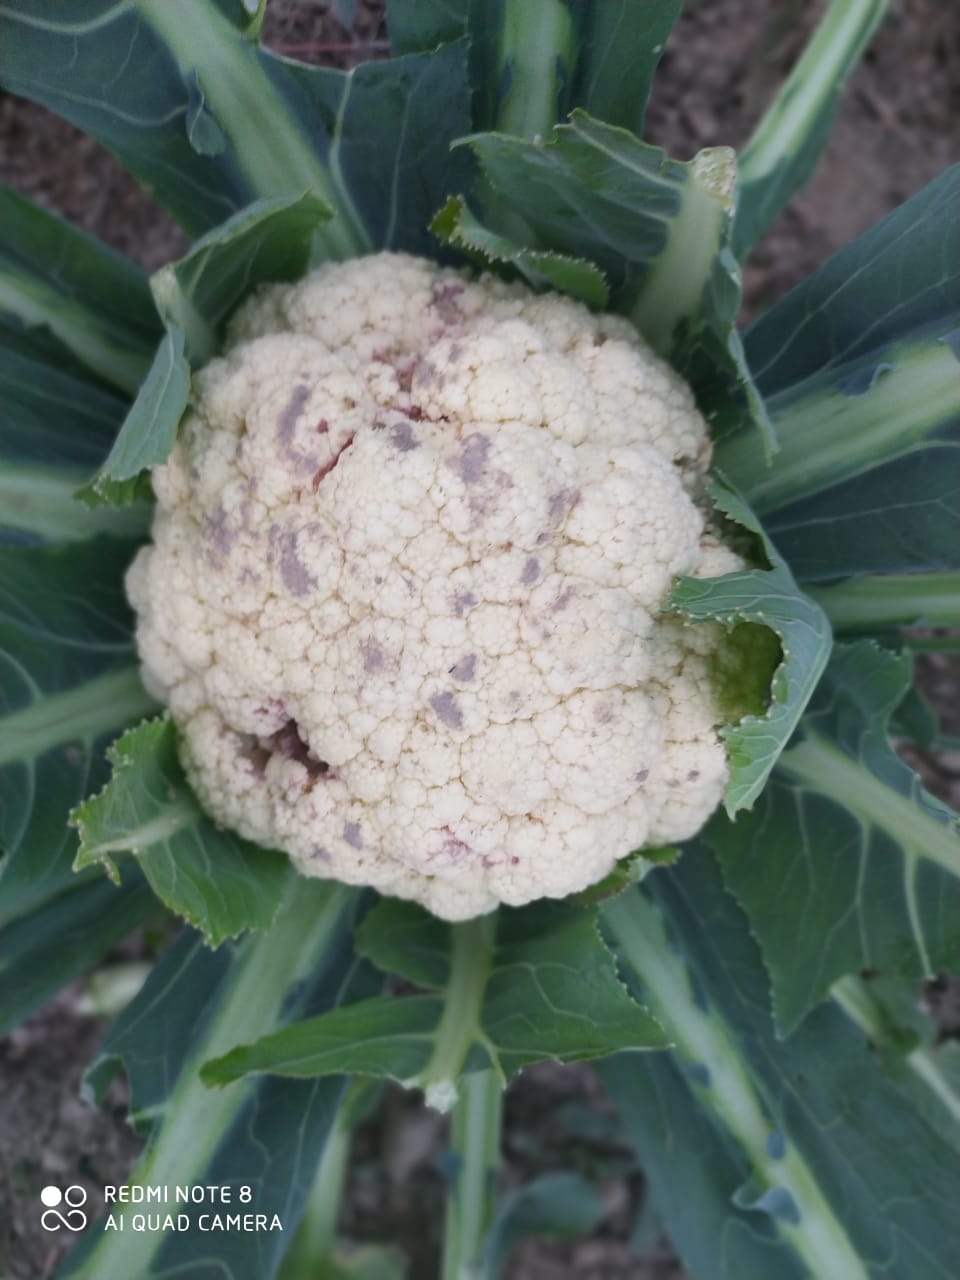
Label: Bacterial spot rot